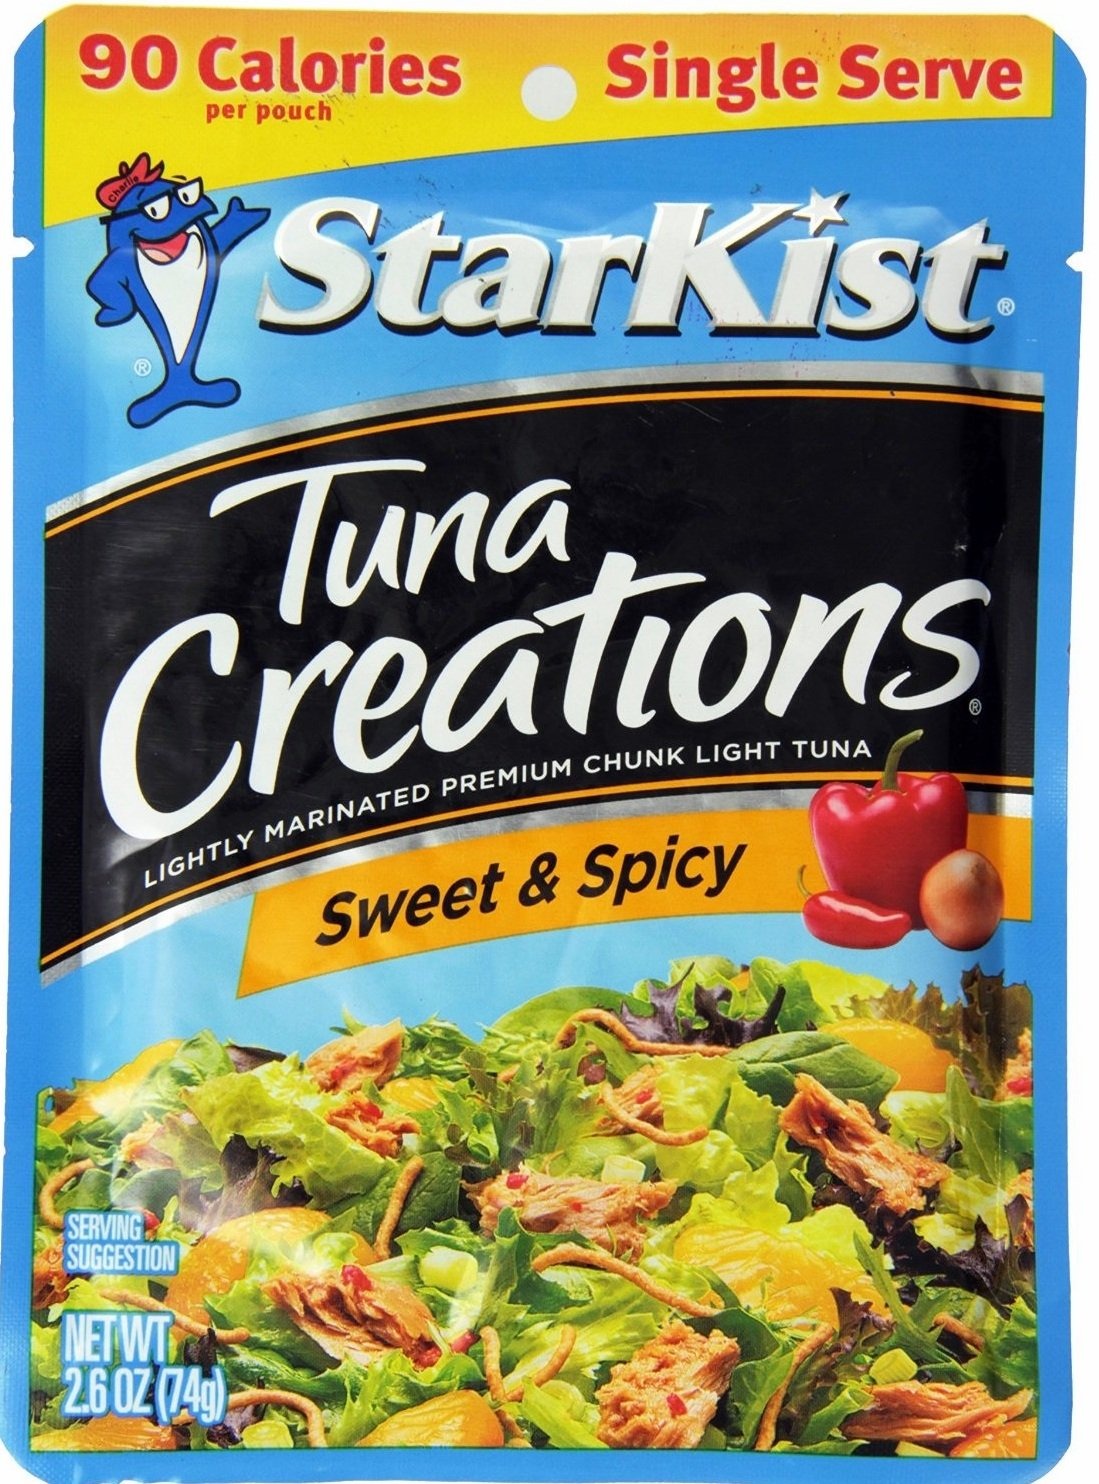
Item Name: Starkist Tuna Creations, Sweet & Spicy, Single Serve 2.6-Ounce Pouch (Pack of 18)
Bullet Point 1: Select cuts of premium chunk light tuna seasoned with spicy peppers, sweet onions and a delicious Asian style seasoning
Bullet Point 2: Natural source of Omega-3; Low in fat; High in protein
Bullet Point 3: Delicious in salads, tacos, wraps, sandwiches, on crackers for a quick snack or straight out of the pouch
Bullet Point 4: Convenient single serve flavor fresh pouch; Dolphin Safe
Bullet Point 5: Meets American Heart Association food criteria for Heart-Healthy food
Product Description: StarKist Tuna Creations Sweet & Spicy contains select cuts of premium chunk light tuna seasoned with spicy peppers, sweet onions and a delicious Asian style seasoning. Under 100 calories per Single Serve Pouch. This tuna will jazz up a lunchtime salad or make your sandwich really sing. It’s even perfect for eating right out of the pouch. StarKist Tuna Creations Sweet and Spicy is naturally high in protein. It contains 170mg per serving of EPA and DHA Omega-3's combined which is 106% of the 160mg Daily Value for a combination of EPA and DHA.
Value: nan
Unit: None

Price: 1.08